The Charm of Seville

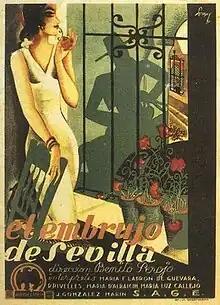

The Charm of Seville is a 1931 (Spanish title:El embrujo de Sevilla) French-German-Spanish drama film directed by Benito Perojo. It was a Spanish-language film made by the director Benito Berojo in studios in France and Germany because the sound equipment was better than in Spain. location shots of Seville were also added. The film's sets were designed by the art director Fernando Mignoni. It is now considered a lost film. A separate French-language version was also released.